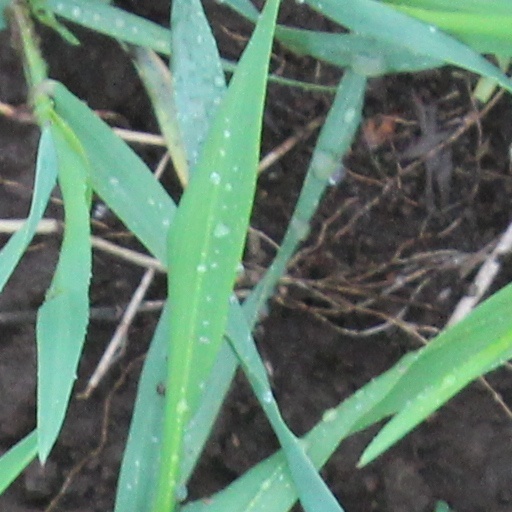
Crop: wheat